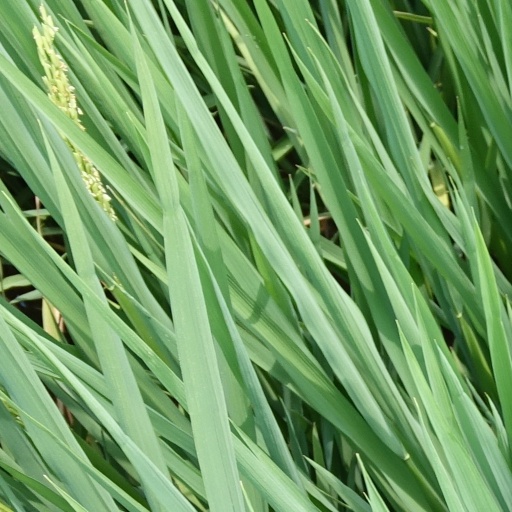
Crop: rice